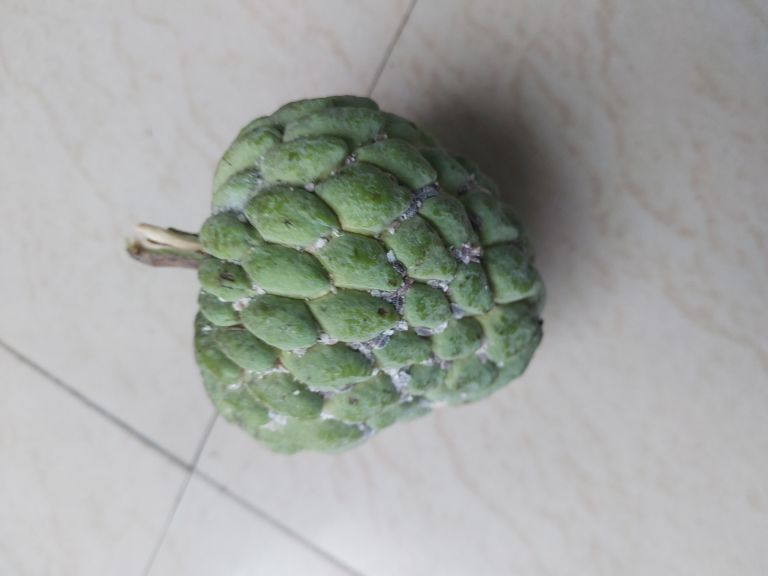
Disease label: Mealy Bug